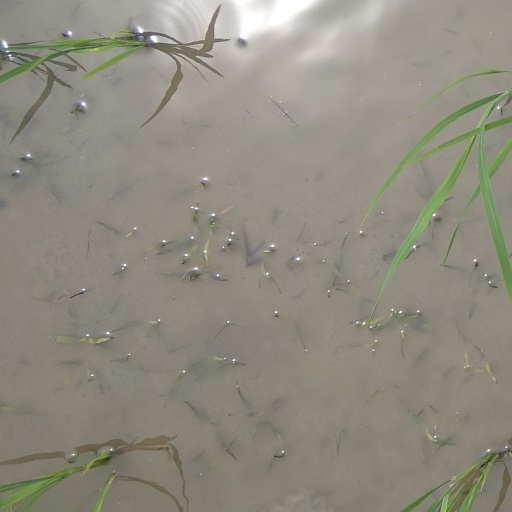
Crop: rice